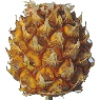
Label: Pineapple Mini 1